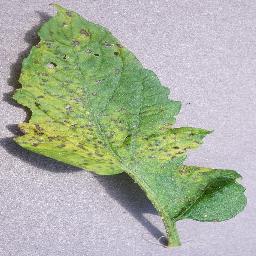
Label: Tomato___Septoria_leaf_spot